Sea World Monorail System

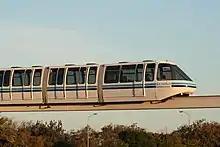
A monorail train at Sea World

Three, nine-car trains were operated. Each of the trains could hold 96 passengers. The last car on each train was modified to accommodate wheelchairs and strollers. A section of transfer track was located above Sea World Resort's Water Park and Castaway Bay. This transfer track allowed trains to be removed from the main circuit and stored in a maintenance bay located directly under the mid monorail station.